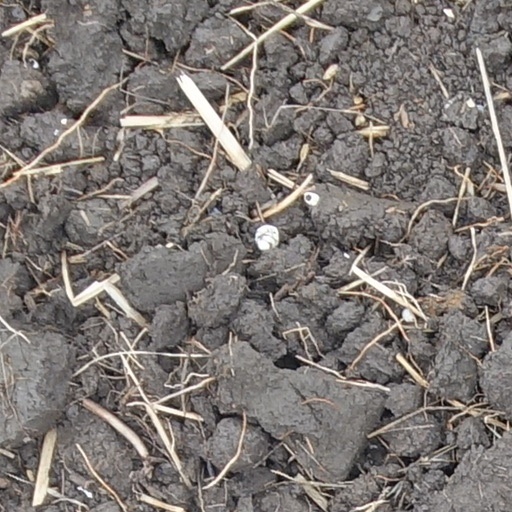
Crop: wheat